Hot Sugar's Cold World

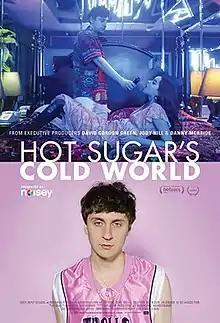

Hot Sugar's Cold World is a 2015 American documentary film about musician Hot Sugar (Nick Koenig), directed by Adam Bhala Lough. It is executive produced by David Gordon Green, Jody Hill, and Danny McBride. It features appearances from Neil deGrasse Tyson, Martin Starr, Jim Jarmusch, and former members of Das Racist.